Doug Ford

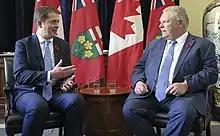
Ford with Andrew Scheer, former leader of the Conservative Party of Canada

Ford has worked with the premiers of Saskatchewan, Manitoba and New Brunswick to fight the federal government's carbon tax legislation, and has also supported campaigns to repeal the carbon tax led by federal Conservative Party leader Andrew Scheer and Alberta United Conservative Party leader Jason Kenney. Ford believes the federal "Greenhouse Gas Pollution Pricing Act", which imposes a carbon tax on provinces that do not have their own pollution pricing regime is unconstitutional. He committed $30 million to challenge the federal legislation, $4 million of which was spent on anti-carbon pricing advertisements including printing anti-carbon pricing stickers and imposing fines for gas station owners failing to display the stickers. The province mandating the display of the stickers was later ruled to be itself unconstitutional, in violation of section 2(b) of the "Canadian Charter of Rights and Freedoms", which guarantees business owners' freedom of expression.